Orchiectomy

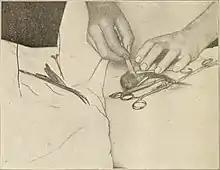
Inguinal orchiectomy being performed

Inguinal orchiectomy (named from the Latin for "groin", and also called radical orchiectomy) is performed when an onset of testicular cancer is suspected, in order to prevent a possible spread of cancer from the spermatic cord into the lymph nodes near the kidneys.